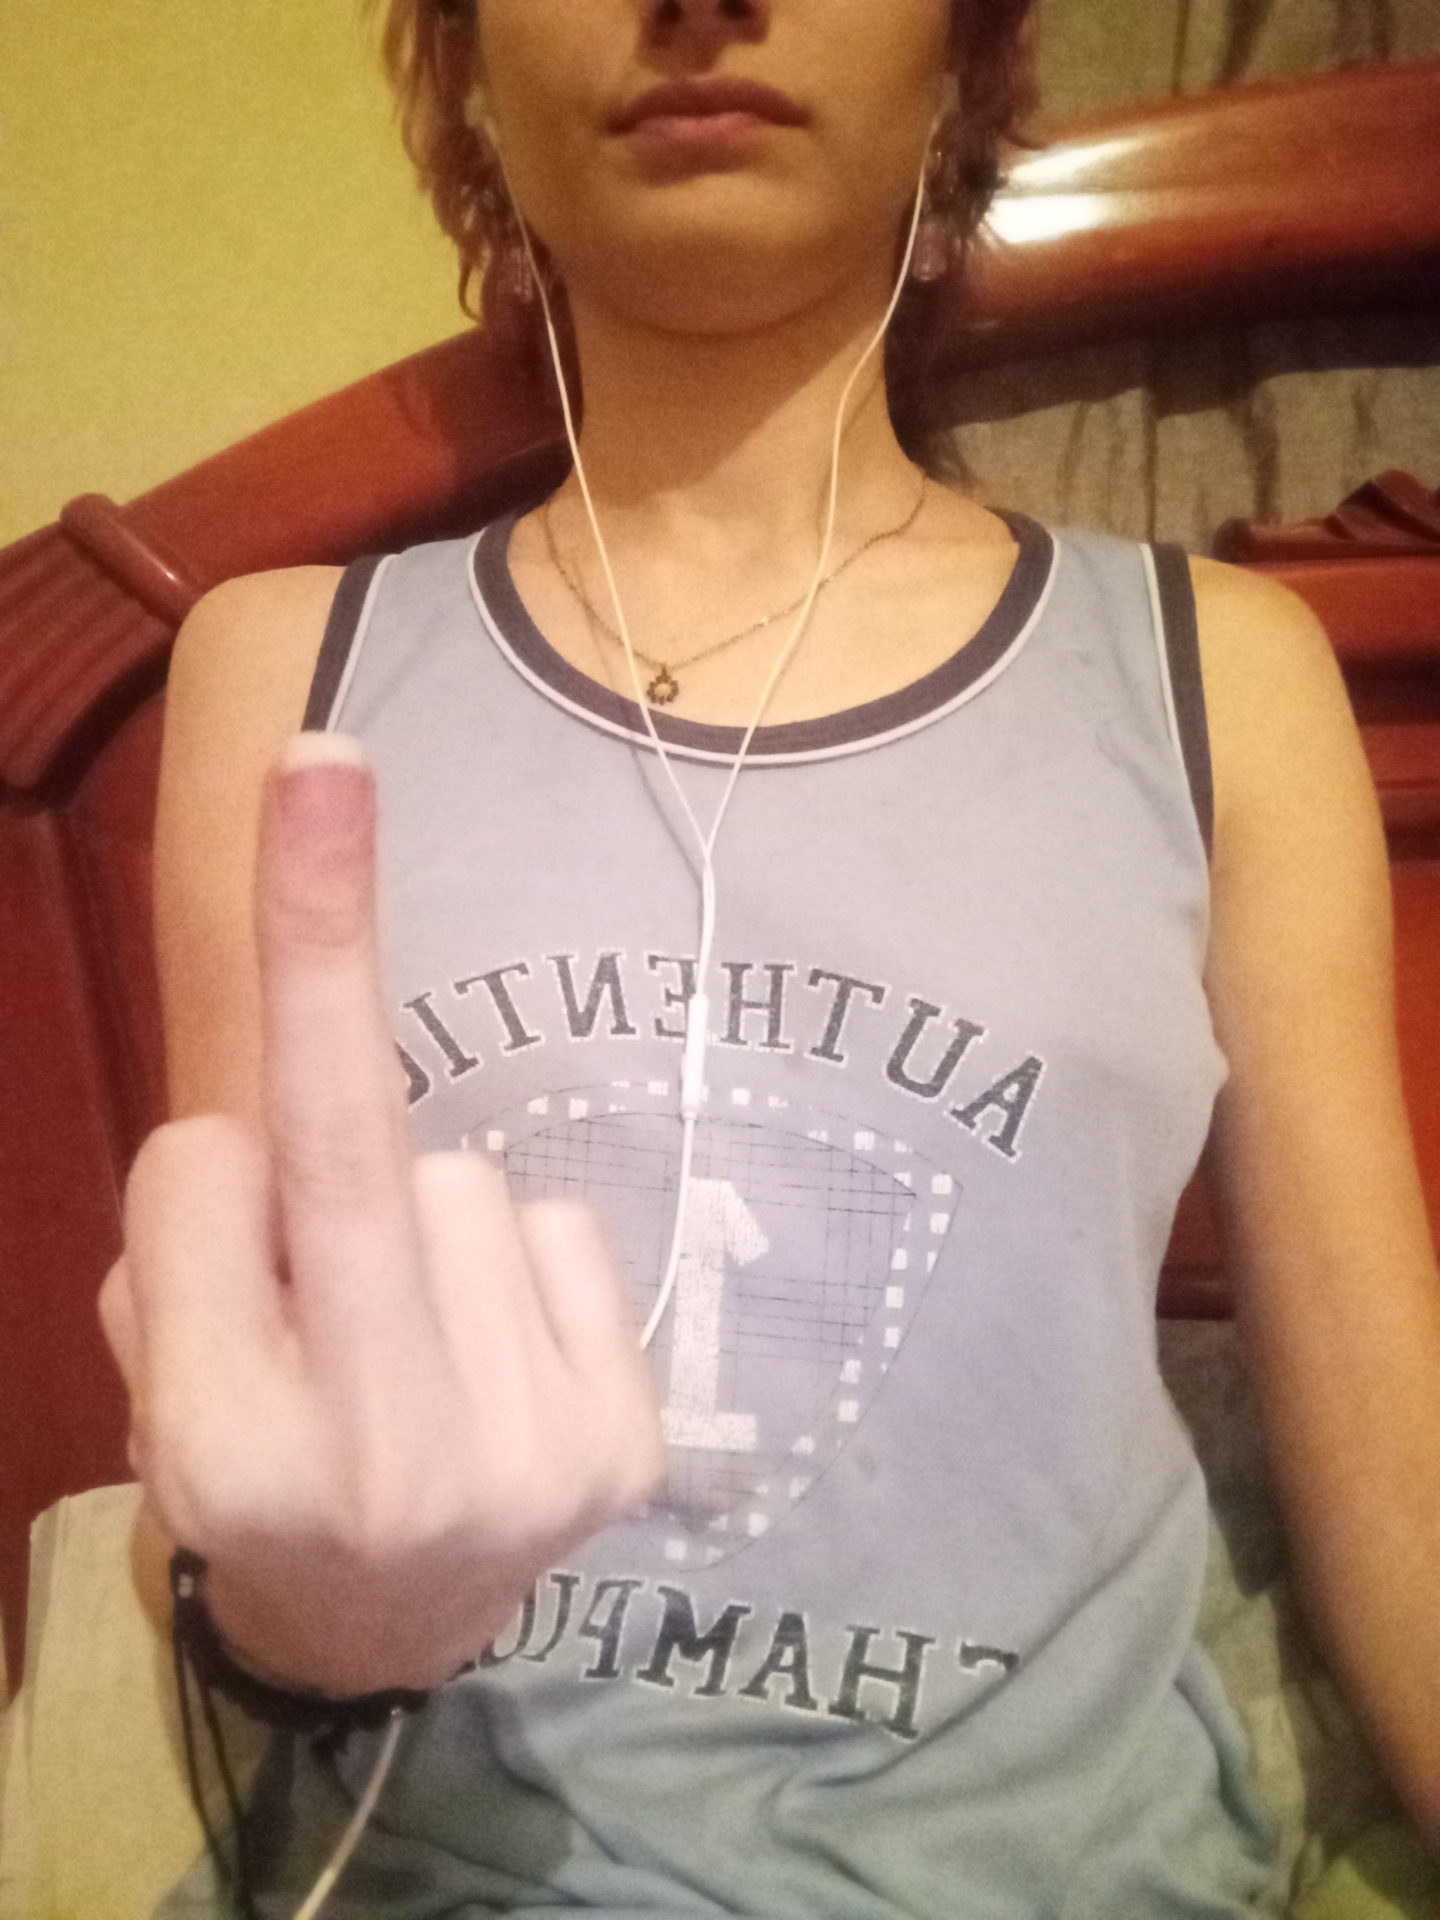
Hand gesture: middle_finger